VFA-195

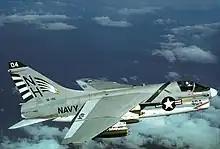

In November 1973, VA-195 deployed with CVW-11 embarked on USS "Kitty Hawk" as part of the first CV concept air wing deployment on the West Coast. This concept consolidated all aspects of carrier aviation warfare into one air wing deployed on an aircraft carrier. The most important difference was the integration of the anti-submarine squadrons (VS) into the former "Attack Carrier Air Wing", as the old Essex-class anti-submarine carriers (CVS) and their "Anti-Submarine Carrier Air Groups (CVSG)" were retired.